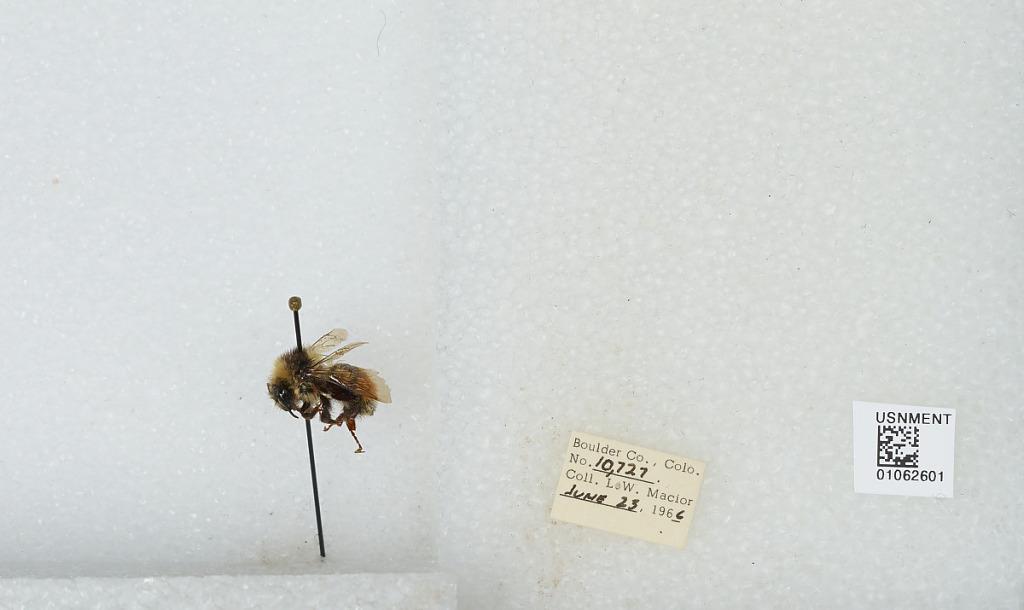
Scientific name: Bombus (Pyrobombus) bifarius Cresson
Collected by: L. Macior
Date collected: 1966-6-23
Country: United States
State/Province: Colorado
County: Boulder
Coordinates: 40.09, -105.36